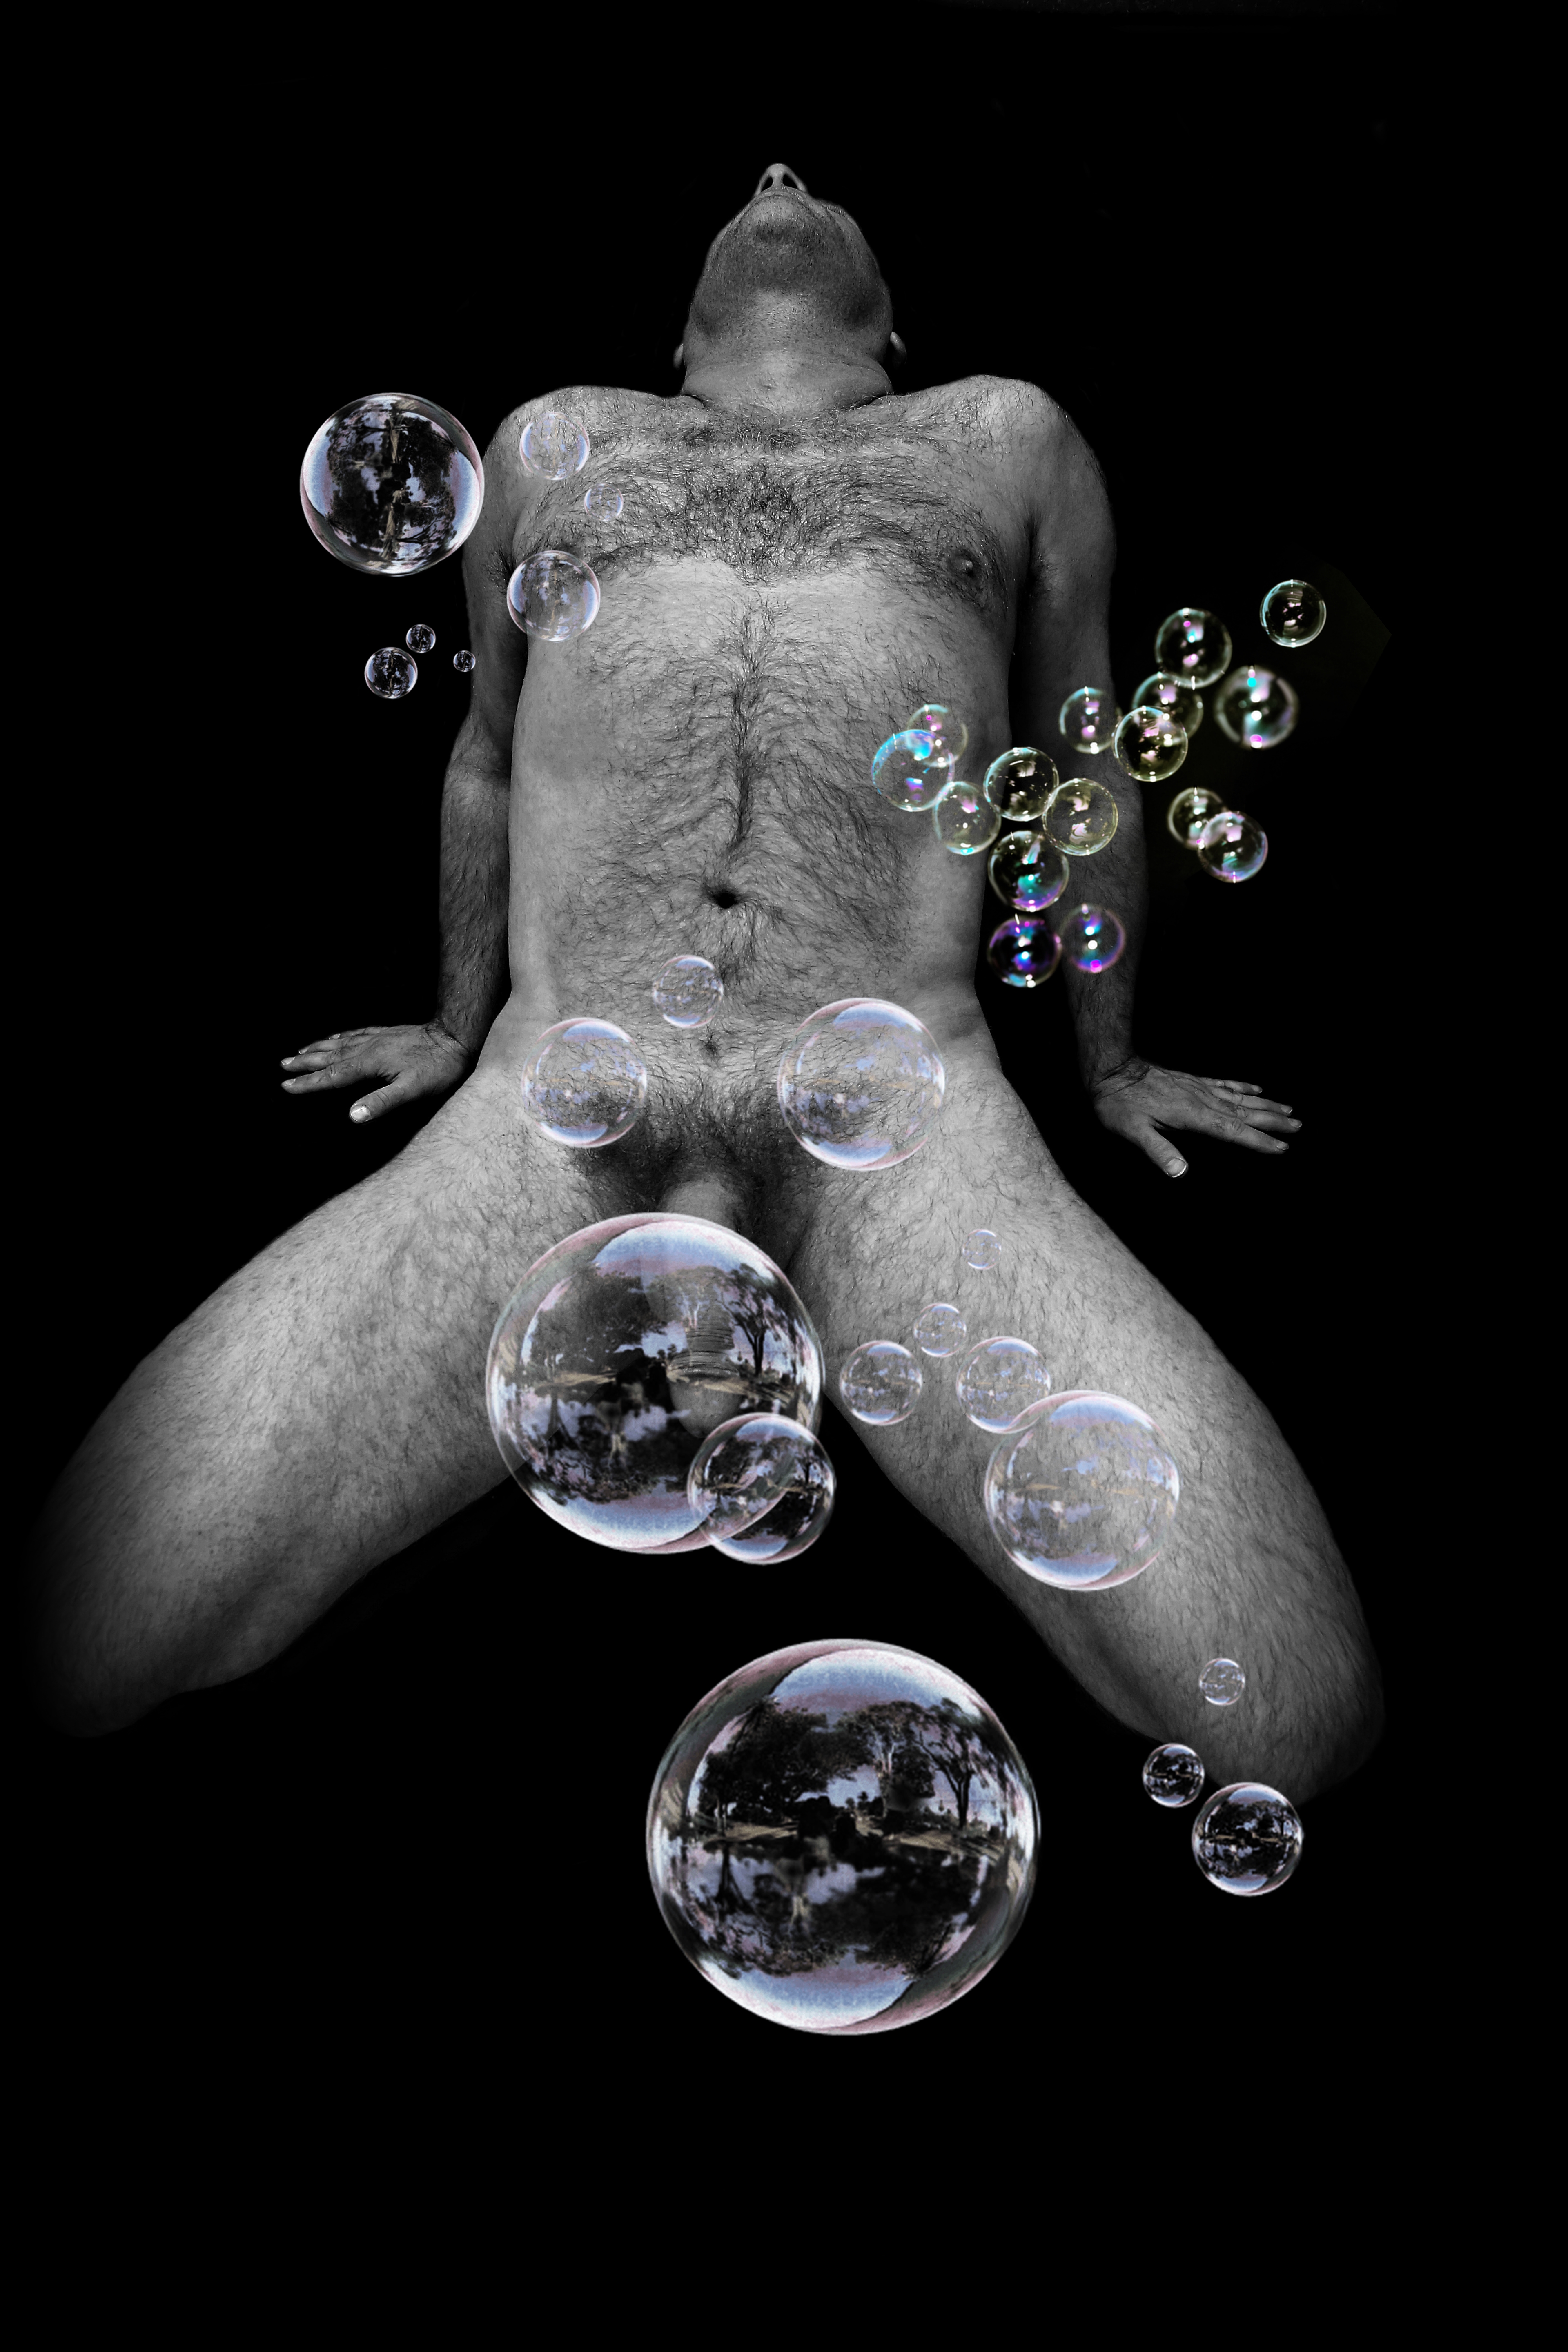
nude, male, water, human, still life photography, organism, hand, glass, photography, trunk, metal, art